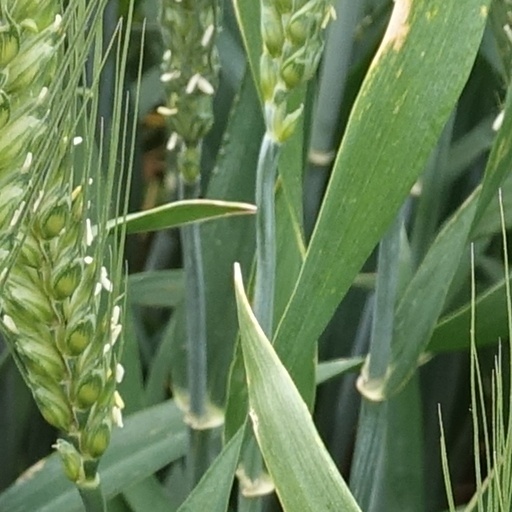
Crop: wheat